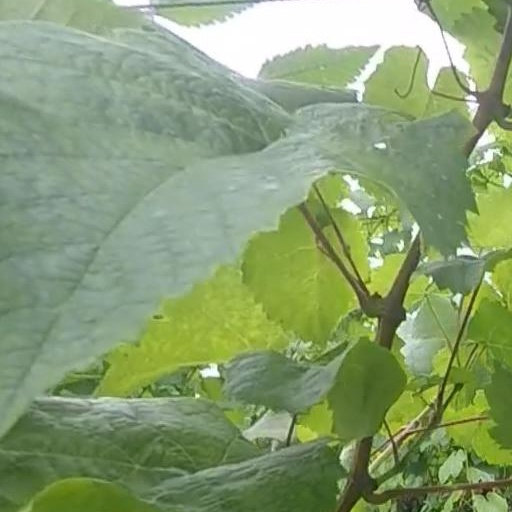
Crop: grape